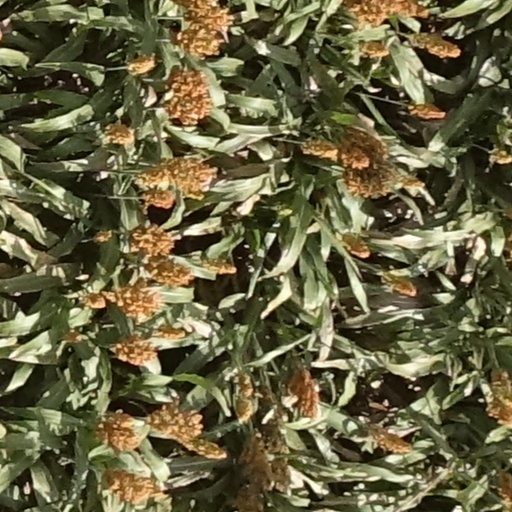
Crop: sorghum